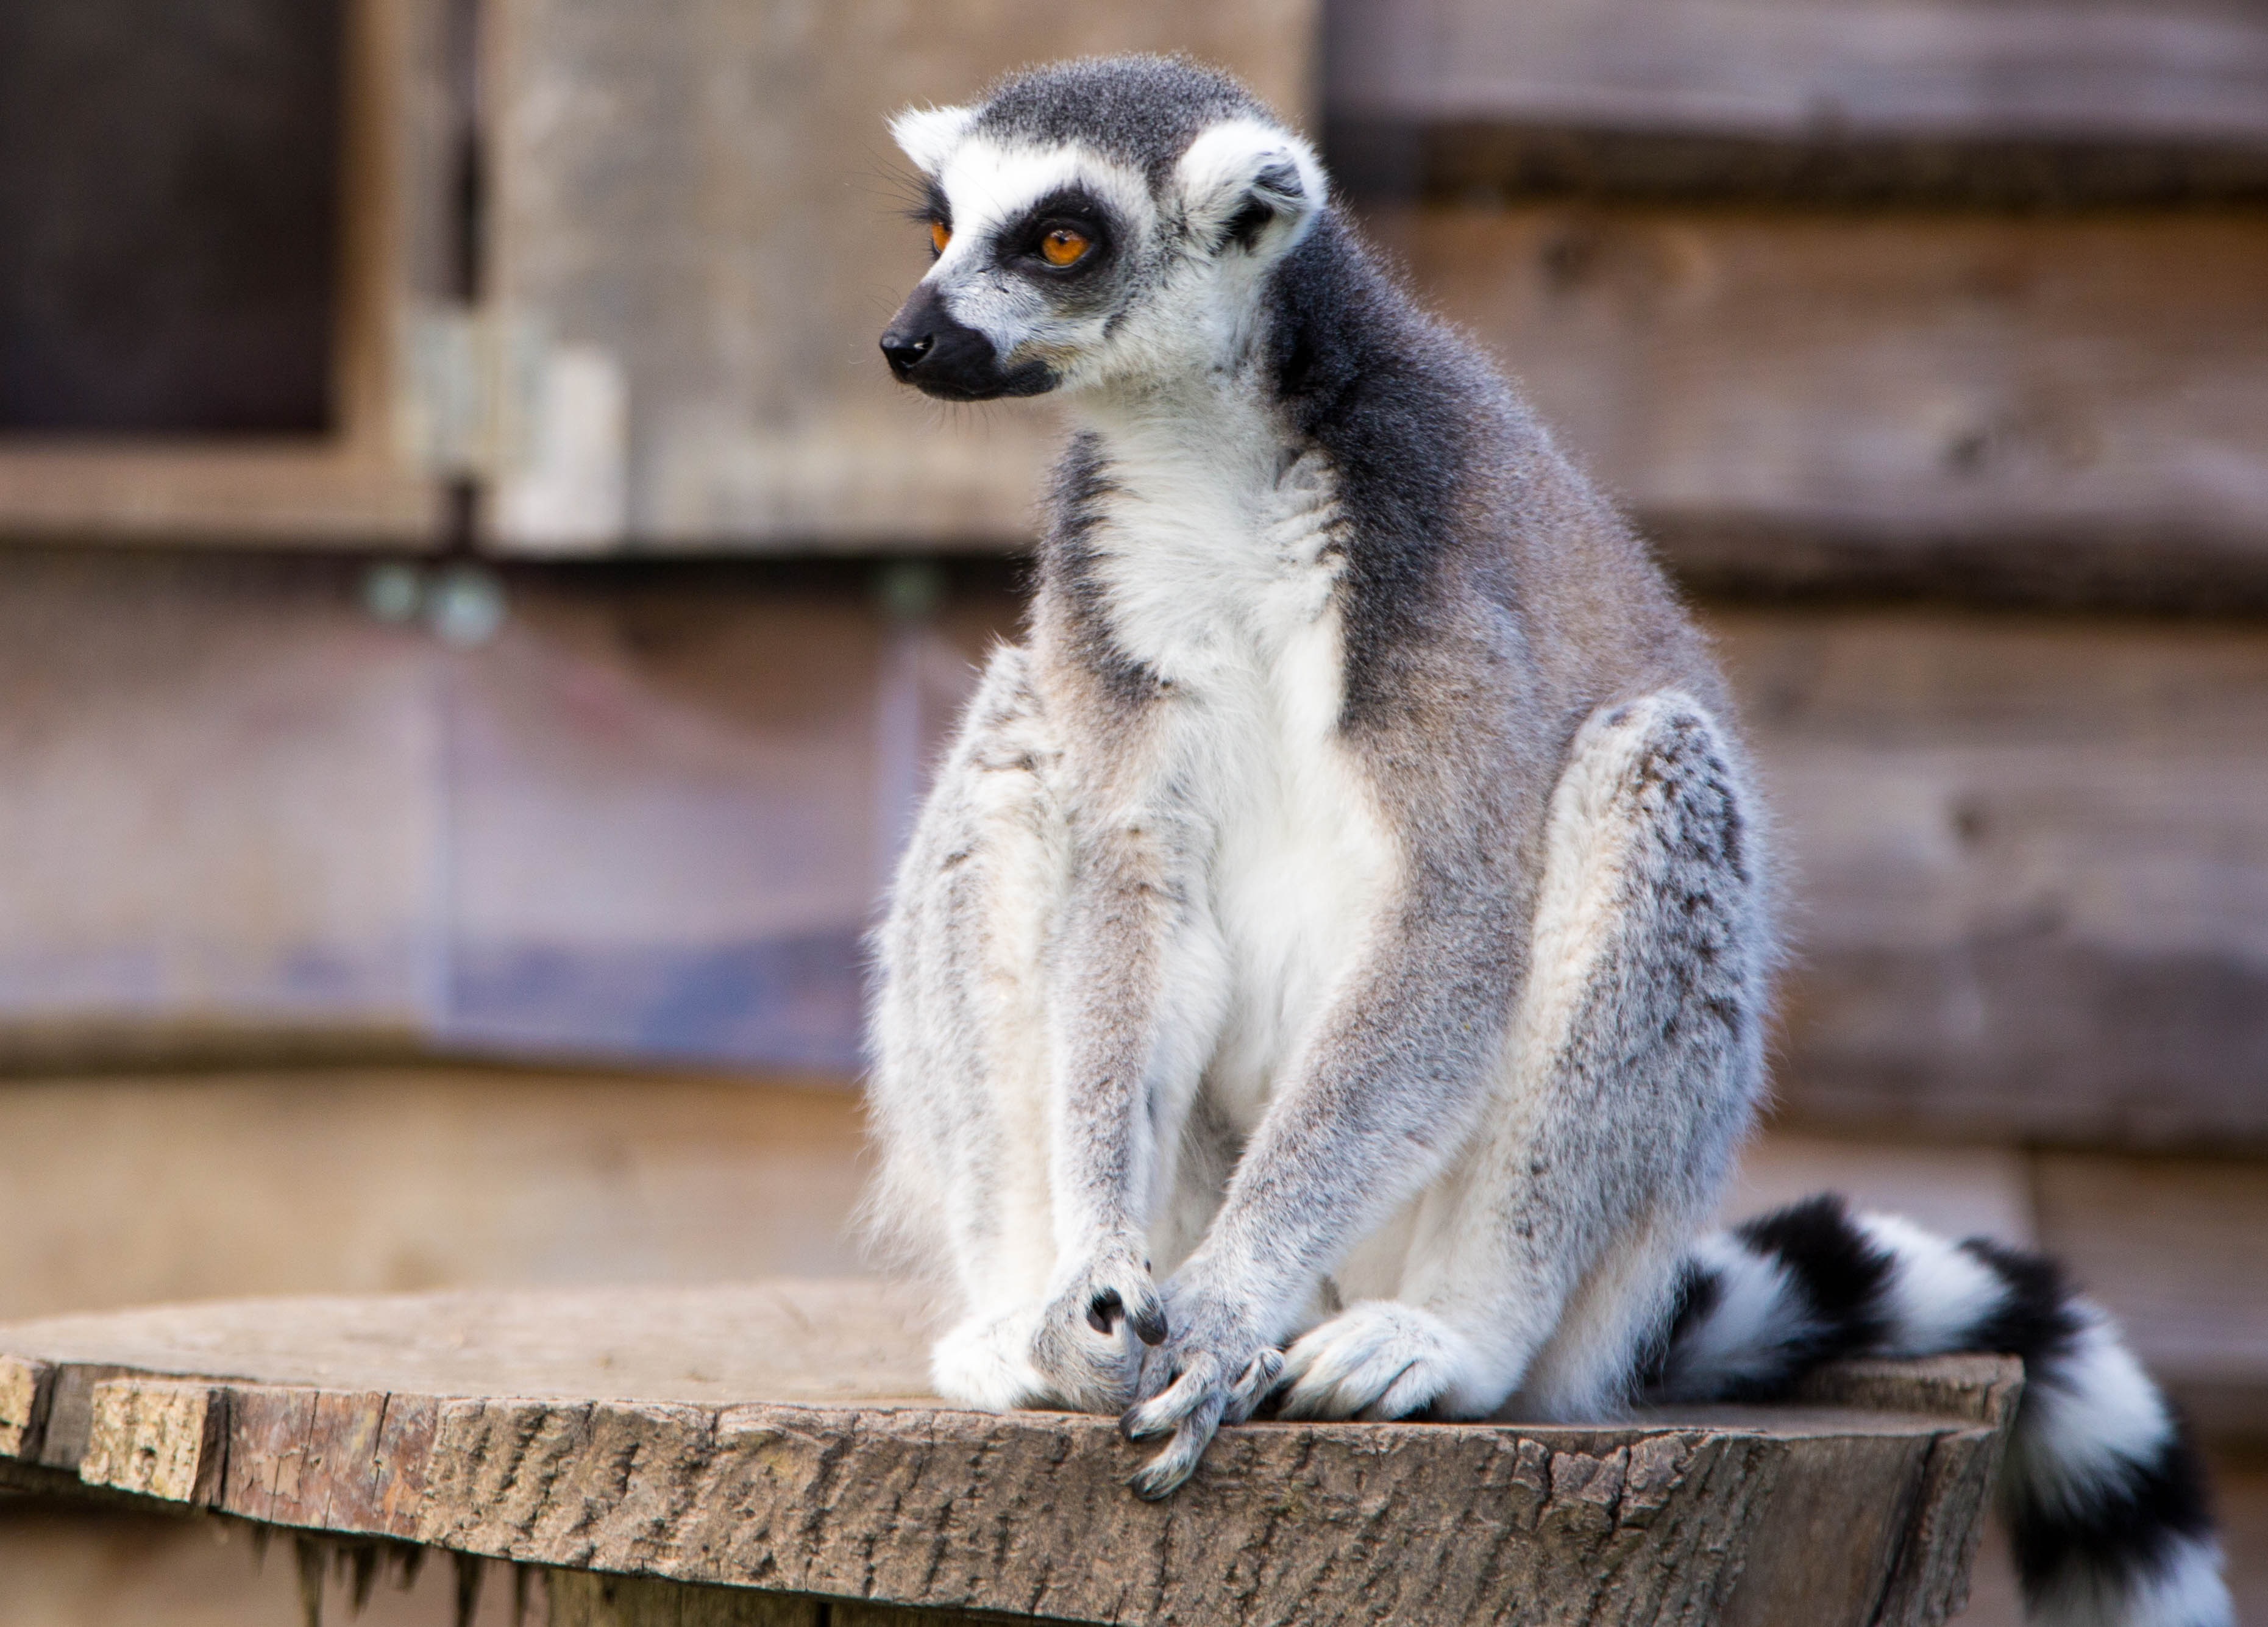
nature, white, ring, animal, cute, wildlife, zoo, africa, mammal, fauna, primate, tail, furry, madagascar, vertebrate, lemur, tailed, wildness, ring tailed